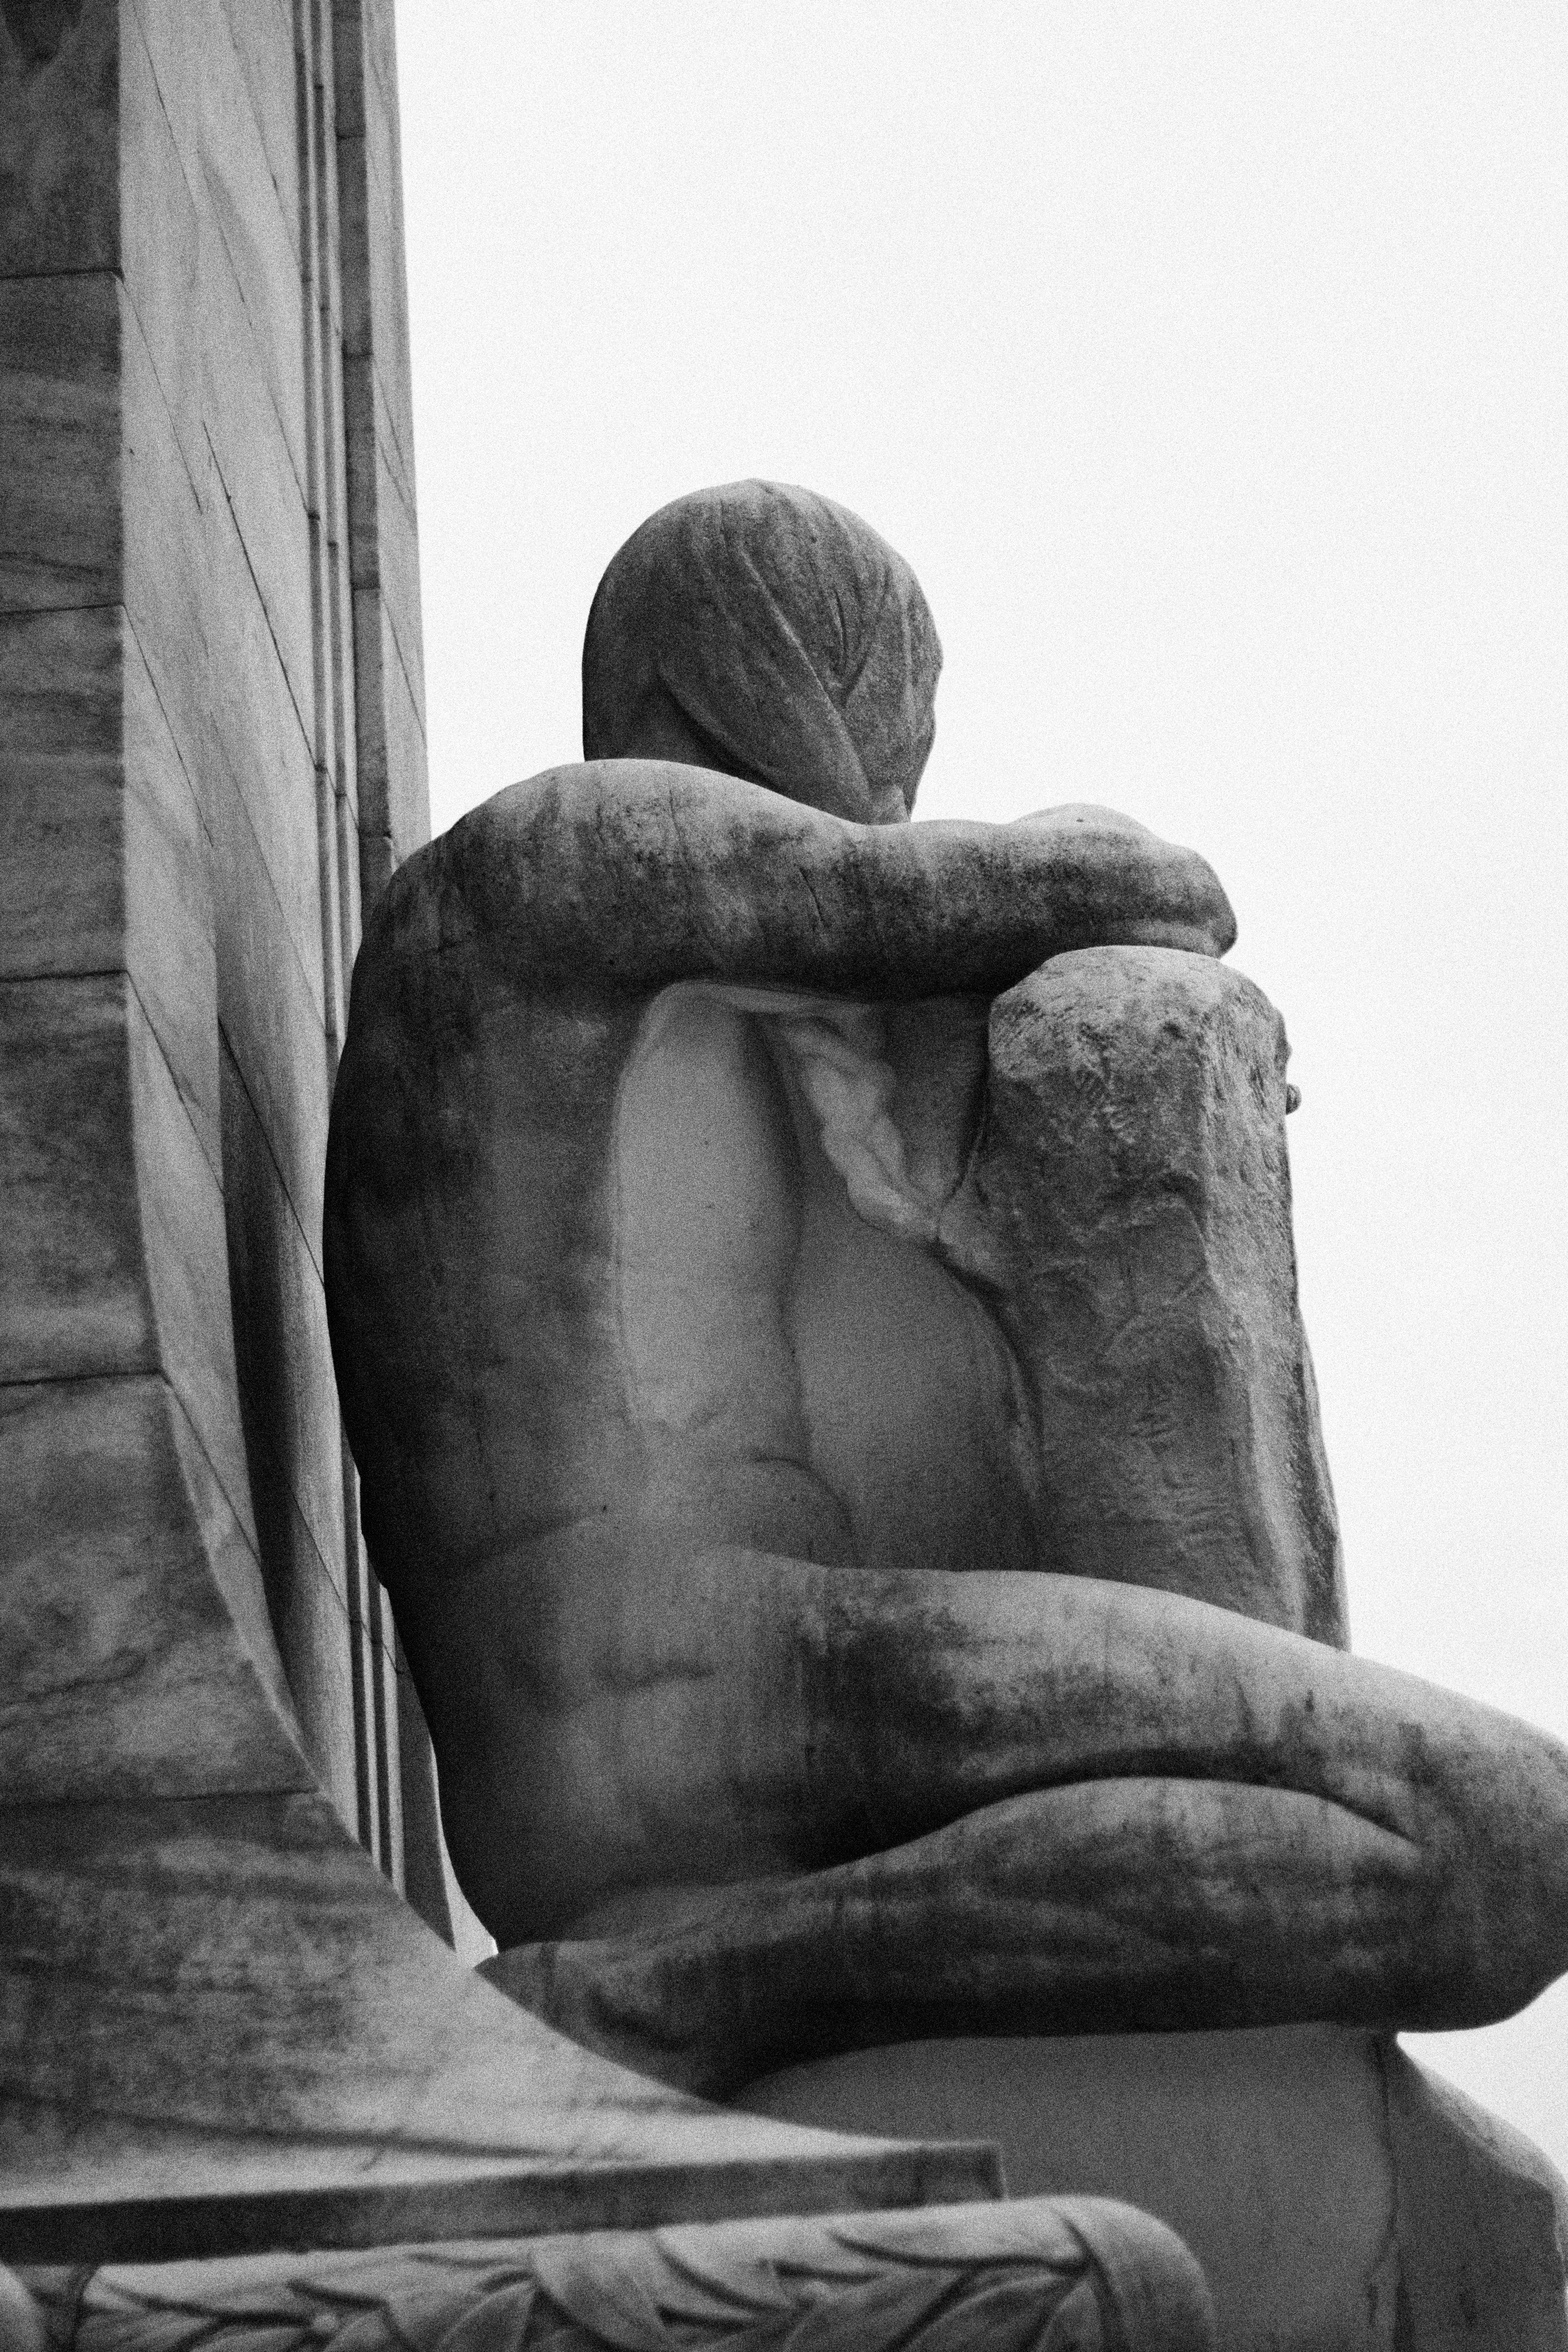
hand, rock, black and white, wood, white, photography, monument, statue, sitting, black, monochrome, artwork, sculpture, art, sketch, drawing, temple, photograph, image, carving, odyssey, monolith, monochrome photography, ancient history, human positions